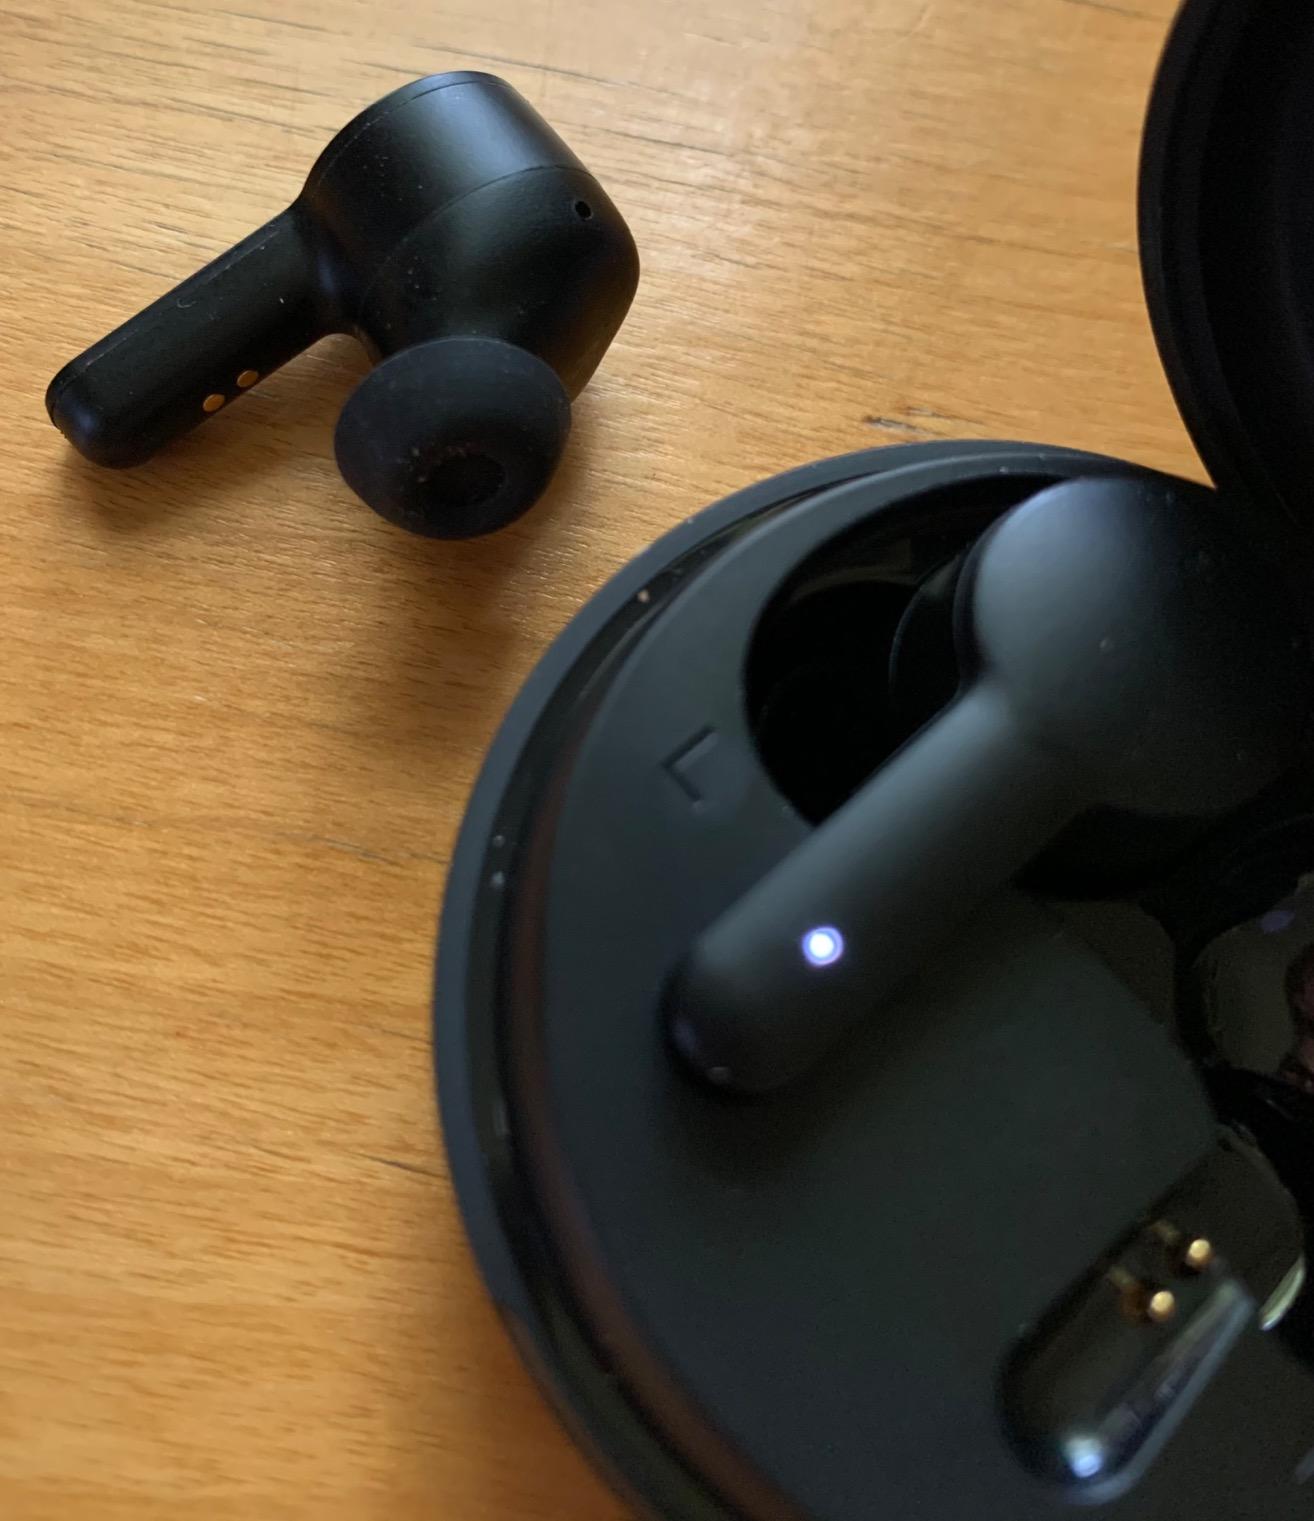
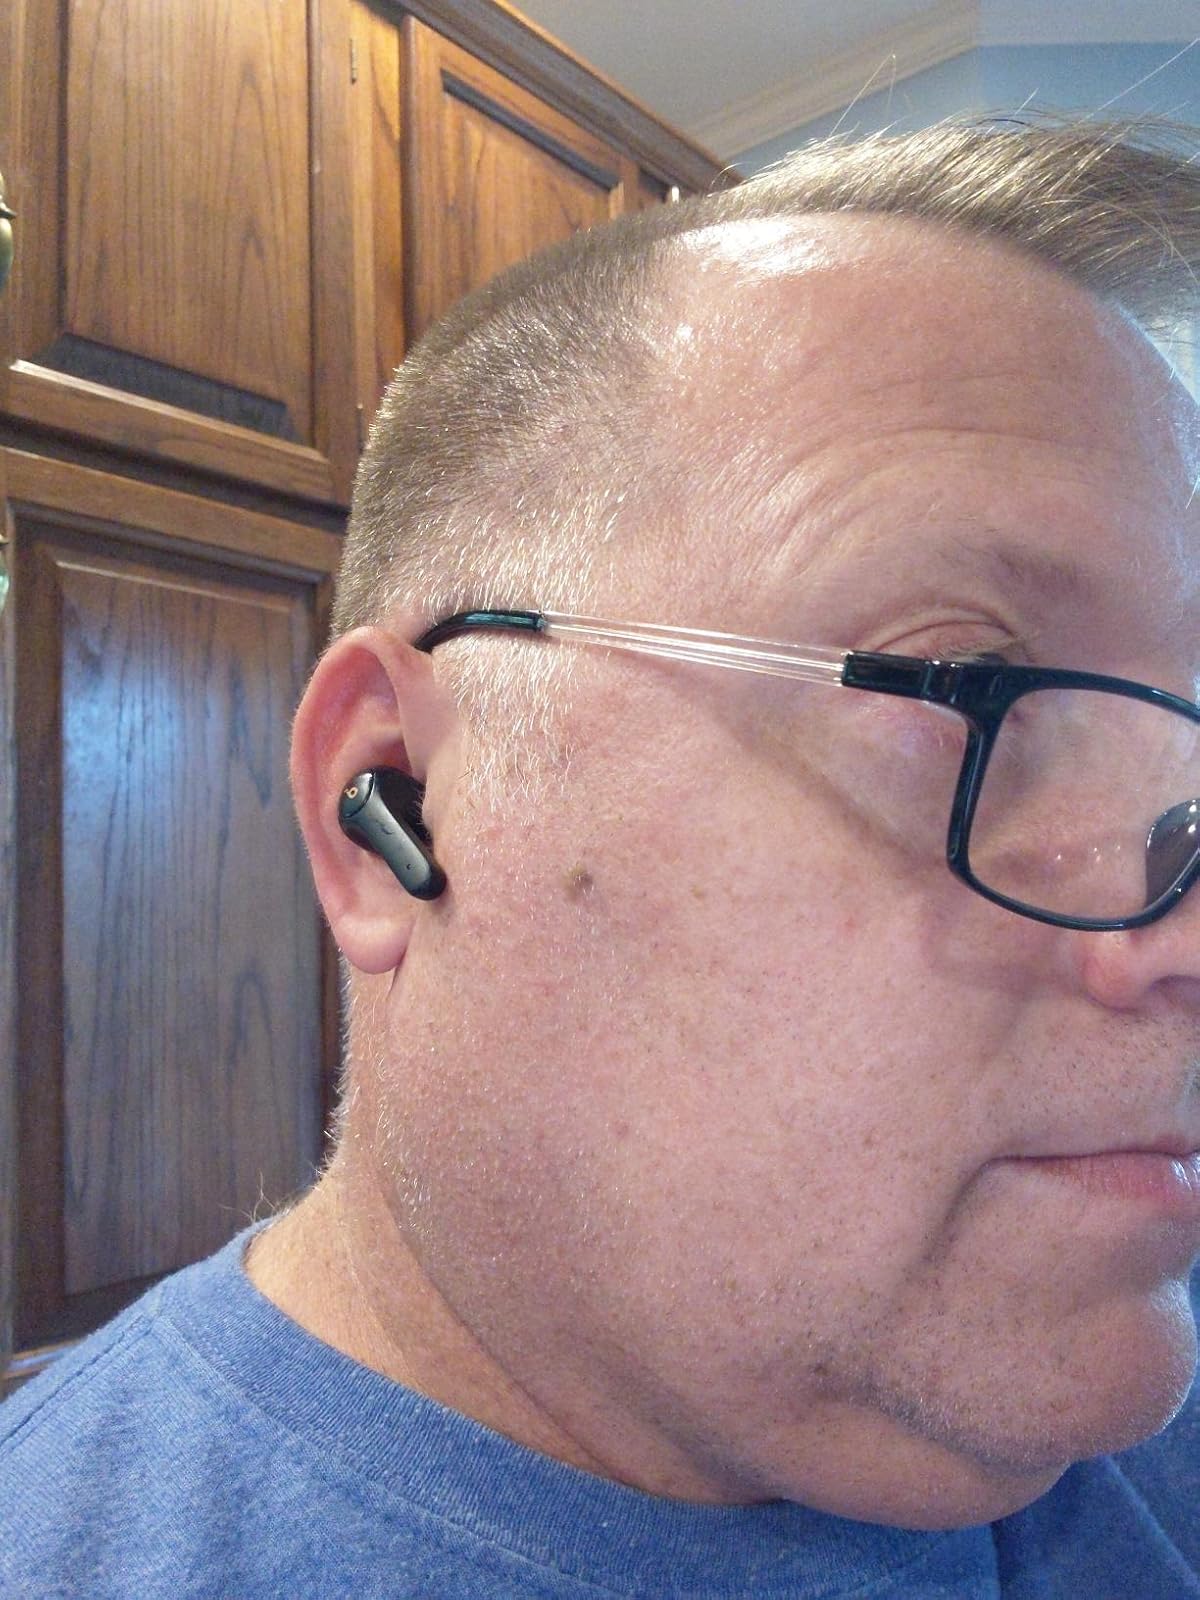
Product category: earbuds
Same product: no